Australian Football League

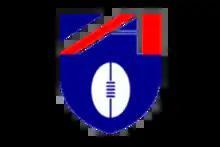
AFL Logo used from 1990 to 1999

In 1990 the AFLPA, the players union, signed its first Collective Bargaining Agreement (CBA) with the league which outlined wages and conditions in what was becoming a sole source of income for players who had previously had part-time or full-time jobs outside of football. Functionally, the AFL gave up control over its Victorian-based minor grades at the end of 1991 – clubs continued to field reserves teams in a competition run by the new Victorian State Football League and the under-19s competition and zone-based recruiting were abolished and replaced with an independent system.